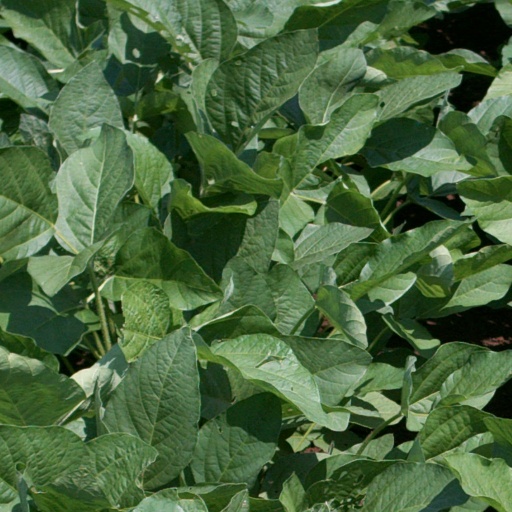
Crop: soybean